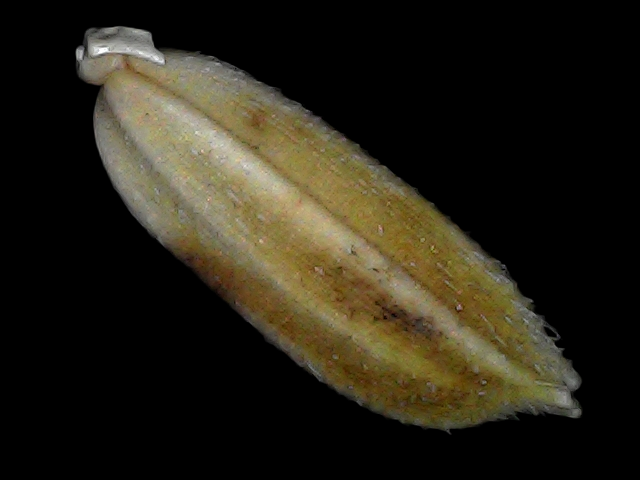
Rice variety: Bd91